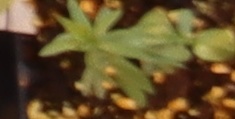
Label: Flax